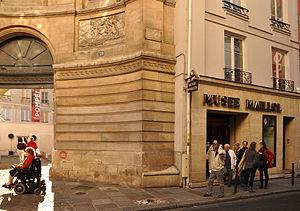
Musée Maillol situé au 61 de la rue de Grenelle dans le 7e arrondissement de Paris, France.
Le musée Maillol est un musée privé situé au 61 de la rue de Grenelle dans le 7ᵉ arrondissement de Paris.
Aristide Maillol, né le 8 décembre 1861 à Banyuls-sur-Mer, où il est mort le 27 septembre 1944, est un peintre, graveur et sculpteur français.